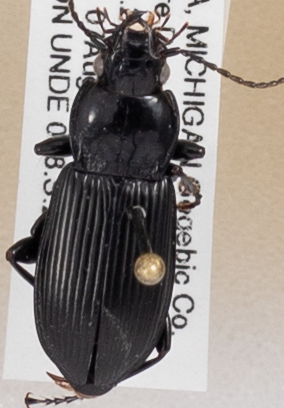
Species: Pterostichus melanarius melanarius
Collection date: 2019-08-07
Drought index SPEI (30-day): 0.582
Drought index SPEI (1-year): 1.77
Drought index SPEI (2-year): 2.09